French Guiana at the CONCACAF Gold Cup

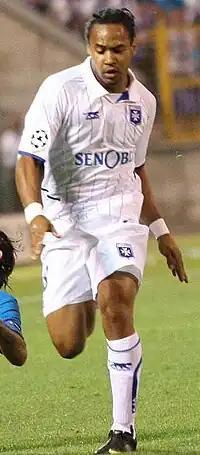
Striker Roy Contout scored French Guiana's first goal at a continental championship and played in all three matches.

The CONCACAF Gold Cup is North America's major tournament in senior men's football and determines the continental champion(s). Until 1989, the tournament was known as CONCACAF Championship. It is currently held every two years. From 1996 to 2005, nations from other confederations have regularly joined the tournament as invitees. In earlier editions, the continental championship was held in different countries, but since the inception of the Gold Cup in 1991, the United States are constant hosts or co-hosts.